Dane Sharp (singer-songwriter)

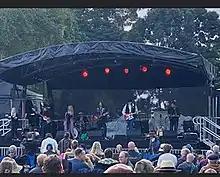
Dane Sharp Live

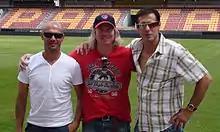
On film set in Prague for "The Turning Point of the Game" Documentary featuring Abbas Saad, Dane Sharp and Michal Vana

In 2010 Sharp and Touchwood producer Duncan Wood signed a contract to write and produce a controversial documentary titled "The Abbas Saad Story" which is a film on the life of Sharp's former colleague from Sydney City Abbas Saad who was caught up in one of the biggest match fixing scandals in Asian Football history and who was subsequently banned for life. The film also features several Ex-Socceroos including Fox Football pundit Andy Harper along with the world leading expert on Match Fixing Declan Hill.